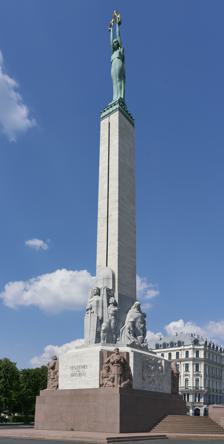
Building: Freedom Monument
Country: Latvia
Year built: 1935
Memorial in Riga, Latvia For other uses, see Freedom Monument (disambiguation) . Not to be confused with Freedom statue (disambiguation) . Freedom Monument Brīvības piemineklis Riga Monument Agency Rīgas Pieminekļu aģentūra For Heroes killed in action during the Latvian War of Independence Unveiled 18 November 1935 Location 56°57′5″N 24°6′47″E / 56.95139°N 24.11306°E / 56.95139; 24.11306 in Riga , Latvia Designed by Kārlis Zāle TĒVZEMEI UN BRĪVĪBAI The Freedom Monument ( Latvian : Brīvības piemineklis ) is a monument located in Riga , Latvia , honouring soldiers killed during the Latvian War of Independence (1918–1920). It is considered an important symbol of the freedom, independence, and sovereignty of Latvia. Unveiled in 1935, the 42-metre (138 ft) high monument of granite , travertine , and copper often serves as the focal point of public gatherings and official ceremonies in Riga. The sculptures and bas-reliefs of the monument, arranged in thirteen groups, depict Latvian culture and history. The core of the monument is composed of tetragonal shapes on top of each other, decreasing in size towards the top, completed by a 19-metre (62 ft) high travertine column bearing the copper figure of Liberty lifting three gilded stars. The concept for the monument first emerged in the early 1920s when the Latvian prime minister, Zigfrīds Anna Meierovics , ordered rules to be drawn up for a contest for designs of a "memorial column". After several contests the monument was finally built at the beginning of the 1930s according to the scheme "Mirdzi kā zvaigzne!" ( "Shine like a star!" ) submitted by Latvian sculptor Kārlis Zāle . Construction works were financed by private donations. Following the Soviet occupation of Latvia in 1940 , Latvia was annexed by the Soviet Union and the Freedom Monument was considered for demolition, but no such move was carried out. Soviet sculptor Vera Mukhina is sometimes credited for rescuing the monument, because she considered it to be of high artistic value. In 1963, when the issue of demolition was raised again, it was dismissed by Soviet authorities as the destruction of the monument would have caused deep indignation and tension in society. During the Soviet era, it remained a symbol of national independence to the general public. Indeed, on 14 June 1987, about 5,000 people gathered at the monument to lay flowers. This rally renewed the national independence movement, which culminated three years later in the re-establishment of Latvian sovereignty after the dissolution of the Soviet Union. The female figure at the top of the Freedom Monument is affectionately called Milda , because, according to Lithuanian author Arvydas Juozaitis , the model for the sculpture was a Lithuanian woman Milda Jasikienė, who lived in Riga. However, the Riga Monument Agency says there are no historical records supporting this claim. Design Diagram of the Freedom Monument (viewed from above, Mouseover to see name of each element, click on number to view image of design element) The sculptures and bas-reliefs of the Freedom Monument, arranged in thirteen groups, depict Latvian culture and history. The core of the monument is composed of tetragonal shapes on top of each other, decreasing in size towards the top. A red granite staircase of ten steps, 1.8 meters (5.9 ft) in height, winds around the base of the monument between two travertine reliefs 1.7 meters (5.6 ft) high and 4.5 meters (15 ft) wide, " Latvian riflemen " (13; Latvian : Latvju strēlnieki ) and "Latvian people: the Singers" (14; Latvian : Latvju tauta – dziedātāja ), which decorate its 3 meters (9.8 ft) thick sides. Two additional steps form a round platform, which is 28 meters (92 ft) in diameter, on which the whole monument stands. At the front of the monument this platform forms a rectangle, which is used for ceremonial proposes. The base of the monument, also made of red granite, is formed by two rectangular blocks: the lower one is a monolithic 3.5 meters (11 ft) high, 9.2 meters (30 ft) wide and 11 meters (36 ft) long, while the smaller upper block is 3.5 meters (11 ft) high, 8.5 meters (28 ft) wide and 10 meters (33 ft) long and has round niches in its corners, each containing a sculptural group of three figures. Its sides are also paneled with travertine. On the front of the monument, in between the groups "Work" (10; depicting a fisherman, a craftsman and a farmer, who stands in the middle holding a scythe decorated with oak leaves and acorns to symbolize strength and manhood) and "Guards of the Fatherland" (9; depicting an ancient Latvian warrior standing between two kneeling modern soldiers), a dedication by the Latvian writer Kārlis Skalbe is inscribed on one of the travertine panels: For Fatherland and Freedom (6; Latvian : Tēvzemei un Brīvībai ). On the sides the travertine panels bear two reliefs: "1905" (7; Latvian : 1905.gads in reference to the Russian Revolution of 1905 ), and "The Battle against the Bermontians on the Iron Bridge" (8; Latvian : Cīņa pret bermontiešiem uz Dzelzs tilta , referring to the decisive battle in Riga during the Latvian War of Independence ). On the back of the monument are another two sculptural groups: "Family" (12; Latvian : Ģimene ) (a mother standing between her two children) and "Scholars" (11; Latvian : Gara darbinieki (a Baltic "pagan" priest, holding a crooked stick standing between figures of modern scientist and writer). On the red granite base there is yet another rectangular block, 6 meters (20 ft) high and wide, and 7.5 meters (25 ft) long, encircled by four 5.5–6 meters (18–20 ft) high gray granite sculptural groups: " Latvia " (2; Latvian : Latvija ), " Lāčplēsis " (3; English: Bear-Slayer , an epic Latvian folk hero ), "Vaidelotis" (5; a Baltic "pagan" priest) and "Chain breakers" (4; Latvian : Važu rāvēji ) (three chained men trying to break free from their chains). The topmost block serves also as the foundation for the 19 meters (62 ft) high monolithic travertine column, which is 2.5 meters (8.2 ft) by 3 meters (9.8 ft) at the base. To the front and rear a line of glass runs along the middle of the column. The column is topped by a copper figure of Liberty (1), which is 9 meters (30 ft) tall and in the form of a woman holding three gilded stars, symbolizing the constitutional districts of Latvia: Vidzeme , Latgale and Courland . The whole monument is built around a frame of reinforced concrete and was originally fastened together with lead , bronze cables and lime mortar . However, some of the original materials were replaced with polyurethane filler during restoration. There is a room inside the Monument, accessed through a door in its rear side, which contains a staircase leading upwards in the Monument that is used for electrical installation and to provide access to the sewerage. The room cannot be accessed by the public and is used mainly as storage, however it has been proposed that the room could be redesigned forming a small exhibition, which would be used to introduce foreign officials visiting Latvia with the history of the Monument after the flower-laying ceremony. Location The monument is located in the center of Riga on Brīvības bulvāris (Freedom Boulevard), near the old town of Riga. In 1990 a section of the street around the monument, about 200 meters (660 ft) long, between Rainis and Aspazija boulevards, was pedestrianized, forming a plaza. Part of it includes a bridge over the city's canal, once a part of the city's fortification system , which was demolished in the 19th century to build the modern boulevard district. The canal is 3.2 kilometers (2.0 mi) long and surrounded by parkland for half of its length. The earth from the demolition of the fortifications was gathered in the park and now forms an artificial hill with a cascade of waterfalls to the north of the monument. The Boulevard district east of the park is the location of several embassies and institutions, of which the closest to the Freedom Monument are the German and French embassies, the University of Latvia and Riga State Gymnasium No.1 . Situated in the park near the monument to the south is the National Opera House with a flower garden and a fountain in front of it. Opposite the opera house on the western part of plaza near the old town, is a small café and the Laima clock . The clock was set up in 1924, and in 1936 it was decorated with an advertisement for the Latvian confectionery brand " Laima ", from which it took its name; it is a popular meeting spot. Originally it was planned that an elliptical plaza would be built around the foot of the monument, enclosed by a granite wall 1.6 meters (5.2 ft) high, with benches placed inside it, while a hedge of thujas was to be planted around the outside. This project was however not carried out in the 1930s. The idea was reconsidered in the 1980s but shelved again. Plaza of the Freedom Monument Construction A closeup view of the copper figure of Liberty The idea of building a memorial to honour soldiers killed in action during the Latvian War of Independence first emerged in the early 1920s. On 27 July 1922, the Prime Minister of Latvia , Zigfrīds Anna Meierovics , ordered rules to be drawn up for a contest for designs of a "memorial column". The winner of this contest was a scheme proposing a column 27 meters (89 ft) tall with reliefs of the official symbols of Latvia and bas-reliefs of Krišjānis Barons and Atis Kronvalds . It was later rejected after a protest from 57 artists. In October 1923, a new contest was announced, using for the first time the term "Freedom Monument". The contest ended with two winners, and a new closed contest was announced in March 1925, but, due to disagreement within the jury, there was no result. Finally in October 1929, the last contest was announced. The winner was the design "Shine like a star!" (Latvian: "Mirdzi kā zvaigzne!" ) by sculptor Kārlis Zāle, who had had success in the previous contests as well. After minor corrections made by the author and supervising architect Ernests Štālbergs , construction began on 18 November 1931. Financed by private donations, the monument was erected by the entrance to the old town, in the same place where the previous central monument of Riga, a bronze equestrian statue of Tsar Peter the Great of Russia had stood from 1910 until the outbreak of World War I. It was calculated in 1935, the year when the monument was unveiled, that in four years of construction 308,000 man-hours were required to work the stone materials alone: 130 years would have been required if one person were to carry out the work using the most advanced equipment of the time. The total weight of materials used was about 2,500 tons : such a quantity of materials would have required about 200 freight cars if transported by railway. Restoration Detail of weather-worn travertine relief The monument is endangered by the climate (which has caused damage by frost and rain ) and by air pollution. Although in 1990 the area around the monument was pedestrianized, there are still three streets carrying traffic around it. High concentrations of nitrogen dioxide and sulfur dioxide have been recorded near the monument, which in combination with water cause corrosion of the fabric of the monument. In addition, water has caused cracking of the reinforced concrete core and rusting of its steel reinforcements and the fastenings of the monument, which also have been worn out by constant vibrations caused by traffic. The porous travertine has gradually crumbled over time and its pores have filled with soot and particles of sand, causing it to blacken and providing a habitat for small organisms, such as moss and lichens . Irregular maintenance and the unskillful performance of restoration work have also contributed to the weathering of the monument. To prevent its further decay some of the fastenings were replaced with polyurethane filler and water repellent was applied to the monument during the restoration in 2001. It was also determined that maintenance should be carried out every 2 years. The monument was restored twice during the Soviet era (1962 and 1980–1981). In keeping with tradition the restorations and maintenance after the renewal of Latvia's independence are financed partly by private donations. The monument underwent major restoration in 1998–2001. During this restoration the statue of Liberty and its stars were cleaned, restored and gilded anew. The monument was formally re-opened on July 24, 2001. The staircase, column, base and inside of the monument were restored, and the stone materials were cleaned and re-sealed. The supports of the monument were fixed to prevent subsidence. Although the restorers said at the time that the monument would withstand a hundred years without another major restoration, it was discovered a few years later that the gilding of the stars was damaged, due to the restoration technique used. The stars were restored again during maintenance and restoration in 2006; however, this restoration was rushed and there is no warranty of its quality. As of 2016 the monument is regularly monitored and its lower part is cleaned and covered with a protective coating every five years. It is planned to carry out cleaning and restoration of entire monument in 2017. Guard of honour The Guard of Honour changing The Guard of Honour soldiers being inspected The guard of honour was present from the unveiling of the monument until 1940, when it was removed shortly after the occupation of Latvia. It was renewed on 11 November 1992. The guards are soldiers of The Guard of Honour Company of the Staff Battalion of the National Armed Forces (Latvian: Nacionālo Bruņoto spēku Štāba bataljona Goda sardzes rota ). The guard is not required to be on duty in bad weather conditions and if the temperatures are below −10 °C (14 °F ) or above 25 °C (77 °F). The guards work in two weekly shifts, with three or four pairs of guards taking over from each other hourly in a ceremony commanded by the chief of the guard. Besides them there also are two watchmen in each shift, who look out for the safety of the guards of honour. Normally the guard changes every hour between 9 a.m. and 6 p.m. After an hour on watch the guards have two hours free that they spend in their rooms at the Ministry of Defence . Since September 2004 the guards also patrol every half hour during their watch: they march off from the base of the monument and march twice along each side of it and then return to their posts. The guards are required to be at least 1.82 meters (6.0 ft) tall and in good health, as they are required to stand without moving for half an hour. Political significance The Freedom Monument replaced a statue of the Russian Emperor Peter the Great After the end of World War II, there were plans to demolish the monument, although little written evidence is available to historians and research is largely based on oral testimony. On September 29, 1949 (although according to oral testimony, the issue was first raised as early as October 1944) the Council of People's Commissars of the Latvian SSR proposed the restoration of the statue of Tsar Peter the Great of Russia.  While they did not expressly call for the demolition of the Freedom Monument, the only way to restore the statue to its original position would have been to tear down the monument. The result of the debate is unrecorded, but since the monument still stands the proposition was presumably rejected. The Soviet sculptor Vera Mukhina (1889–1953; designer of the monumental sculpture Worker and Kolkhoz Woman ) is sometimes credited with the rescue of the monument, although there is no written evidence to support the fact. According to her son, she took part in a meeting where the fate of the monument was discussed, at which her opinion, as reported by her son, was that the monument was of very high artistic value and that its demolition might hurt the most sacred feelings of the Latvian people. The Freedom Monument remained, but its symbolism was reinterpreted by the Soviet authorities. The three stars were said to stand for the three Baltic " republics " of the USSR – Latvian SSR, Lithuanian SSR, and Estonian SSR – held aloft by " Mother Russia ", and the monument was said to have been erected after World War II as a "sign of popular gratitude" toward the Soviet leader Joseph Stalin for the "liberation" of the three countries. In the middle of 1963, when the issue of demolition was raised again, it was decided that the destruction of a structure of such artistic and historic value, the building of which had been funded by donations of the residents of Latvia, would only cause deep indignation, which in turn would cause tension in society. Over time the misinterpretation of symbolism also was toned down and by 1988 the monument was said, with somewhat more accuracy, to have been built to "celebrate the liberation from bondage of the autocracy of the tsar and German barons " , although withholding the fact that the Bolshevik Red Army and the Red Latvian Riflemen were also adversaries in the Latvian War of Independence . Despite the Soviet government's efforts, on 14 June 1987, about 5,000 people rallied to commemorate the victims of Soviet deportations . This event, organized by the human rights group Helsinki-86 , was the first time after the Soviet occupation that the flower-laying ceremony took place, as the practice was banned by the Soviet authorities. In response the Soviet government organized a bicycle race at the monument at the time when the ceremony was planned to take place. Helsinki-86 organized another flower-laying ceremony on August 23 in the same year to commemorate the anniversary of the Molotov–Ribbentrop Pact , at which the crowd was dispersed using jets of water. Yet the independence movement grew in size, amounting in some events to more than half a million participants (about one quarter of Latvia's population) and three years later, on 4 May 1990, the re-establishment of the independence of Latvia was declared. Some events of the controversial Remembrance day of the Latvian legionnaires traditionally take place at the Freedom Monument Since the re-establishment of independence the monument has become a focal point for a variety of events. One of these – on March 16, the commemoration day of veterans of the Latvian Legion of the Waffen-SS , who fought the Soviet Union during World War II – has caused controversy. The date was first celebrated by Latvians in exile before being brought to Latvia in 1990 and for a short time (1998–2000) was the official remembrance day. In 1998 the event drew the attention of the foreign mass media and in the following year the Russian government condemned the event as a "glorification of Nazism ". The event evolved into a political conflict between Latvians and Russians, posing a threat to public safety. The Latvian government took a number of steps in order to try to bring the situation under control, and in 2006 not only were the events planned by right wing organizations not approved, but the monument was fenced off, according to an announcement by Riga city council, for restoration. The monument was indeed restored in 2006, but this statement was later questioned, as politicians named various other reasons for the change of date, the enclosed area was much larger than needed for restoration, and the weather appeared inappropriate for restoration work. Therefore, the government was criticized by the Latvian press for being unable to ensure public safety and freedom of speech. The unapproved events took place despite the ban. On November 23, 2006, the law requiring the approval of the authorities for public gatherings was ruled unconstitutional . In the future years the government mobilized the police force to guard the neighborhood of the monument and the events were relatively peaceful. See also Latvia portal Brothers' Cemetery Kārlis Zāle Notes